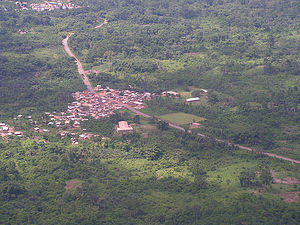
Tarkwa
Tarkwa er en by i det sydvestlige Ghana med et indbyggertal på 34.941. Byen er kendt for at besidde adskillige guldminer.